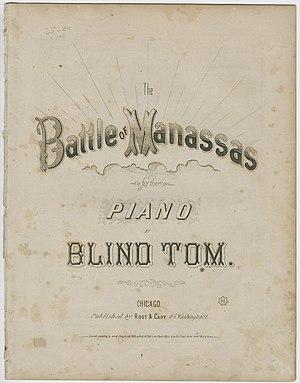
Tom Wiggins est un pianiste afro-américain aveugle.